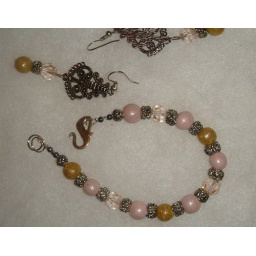
Rose beads in this set were made from yellow roses and pink carnations.